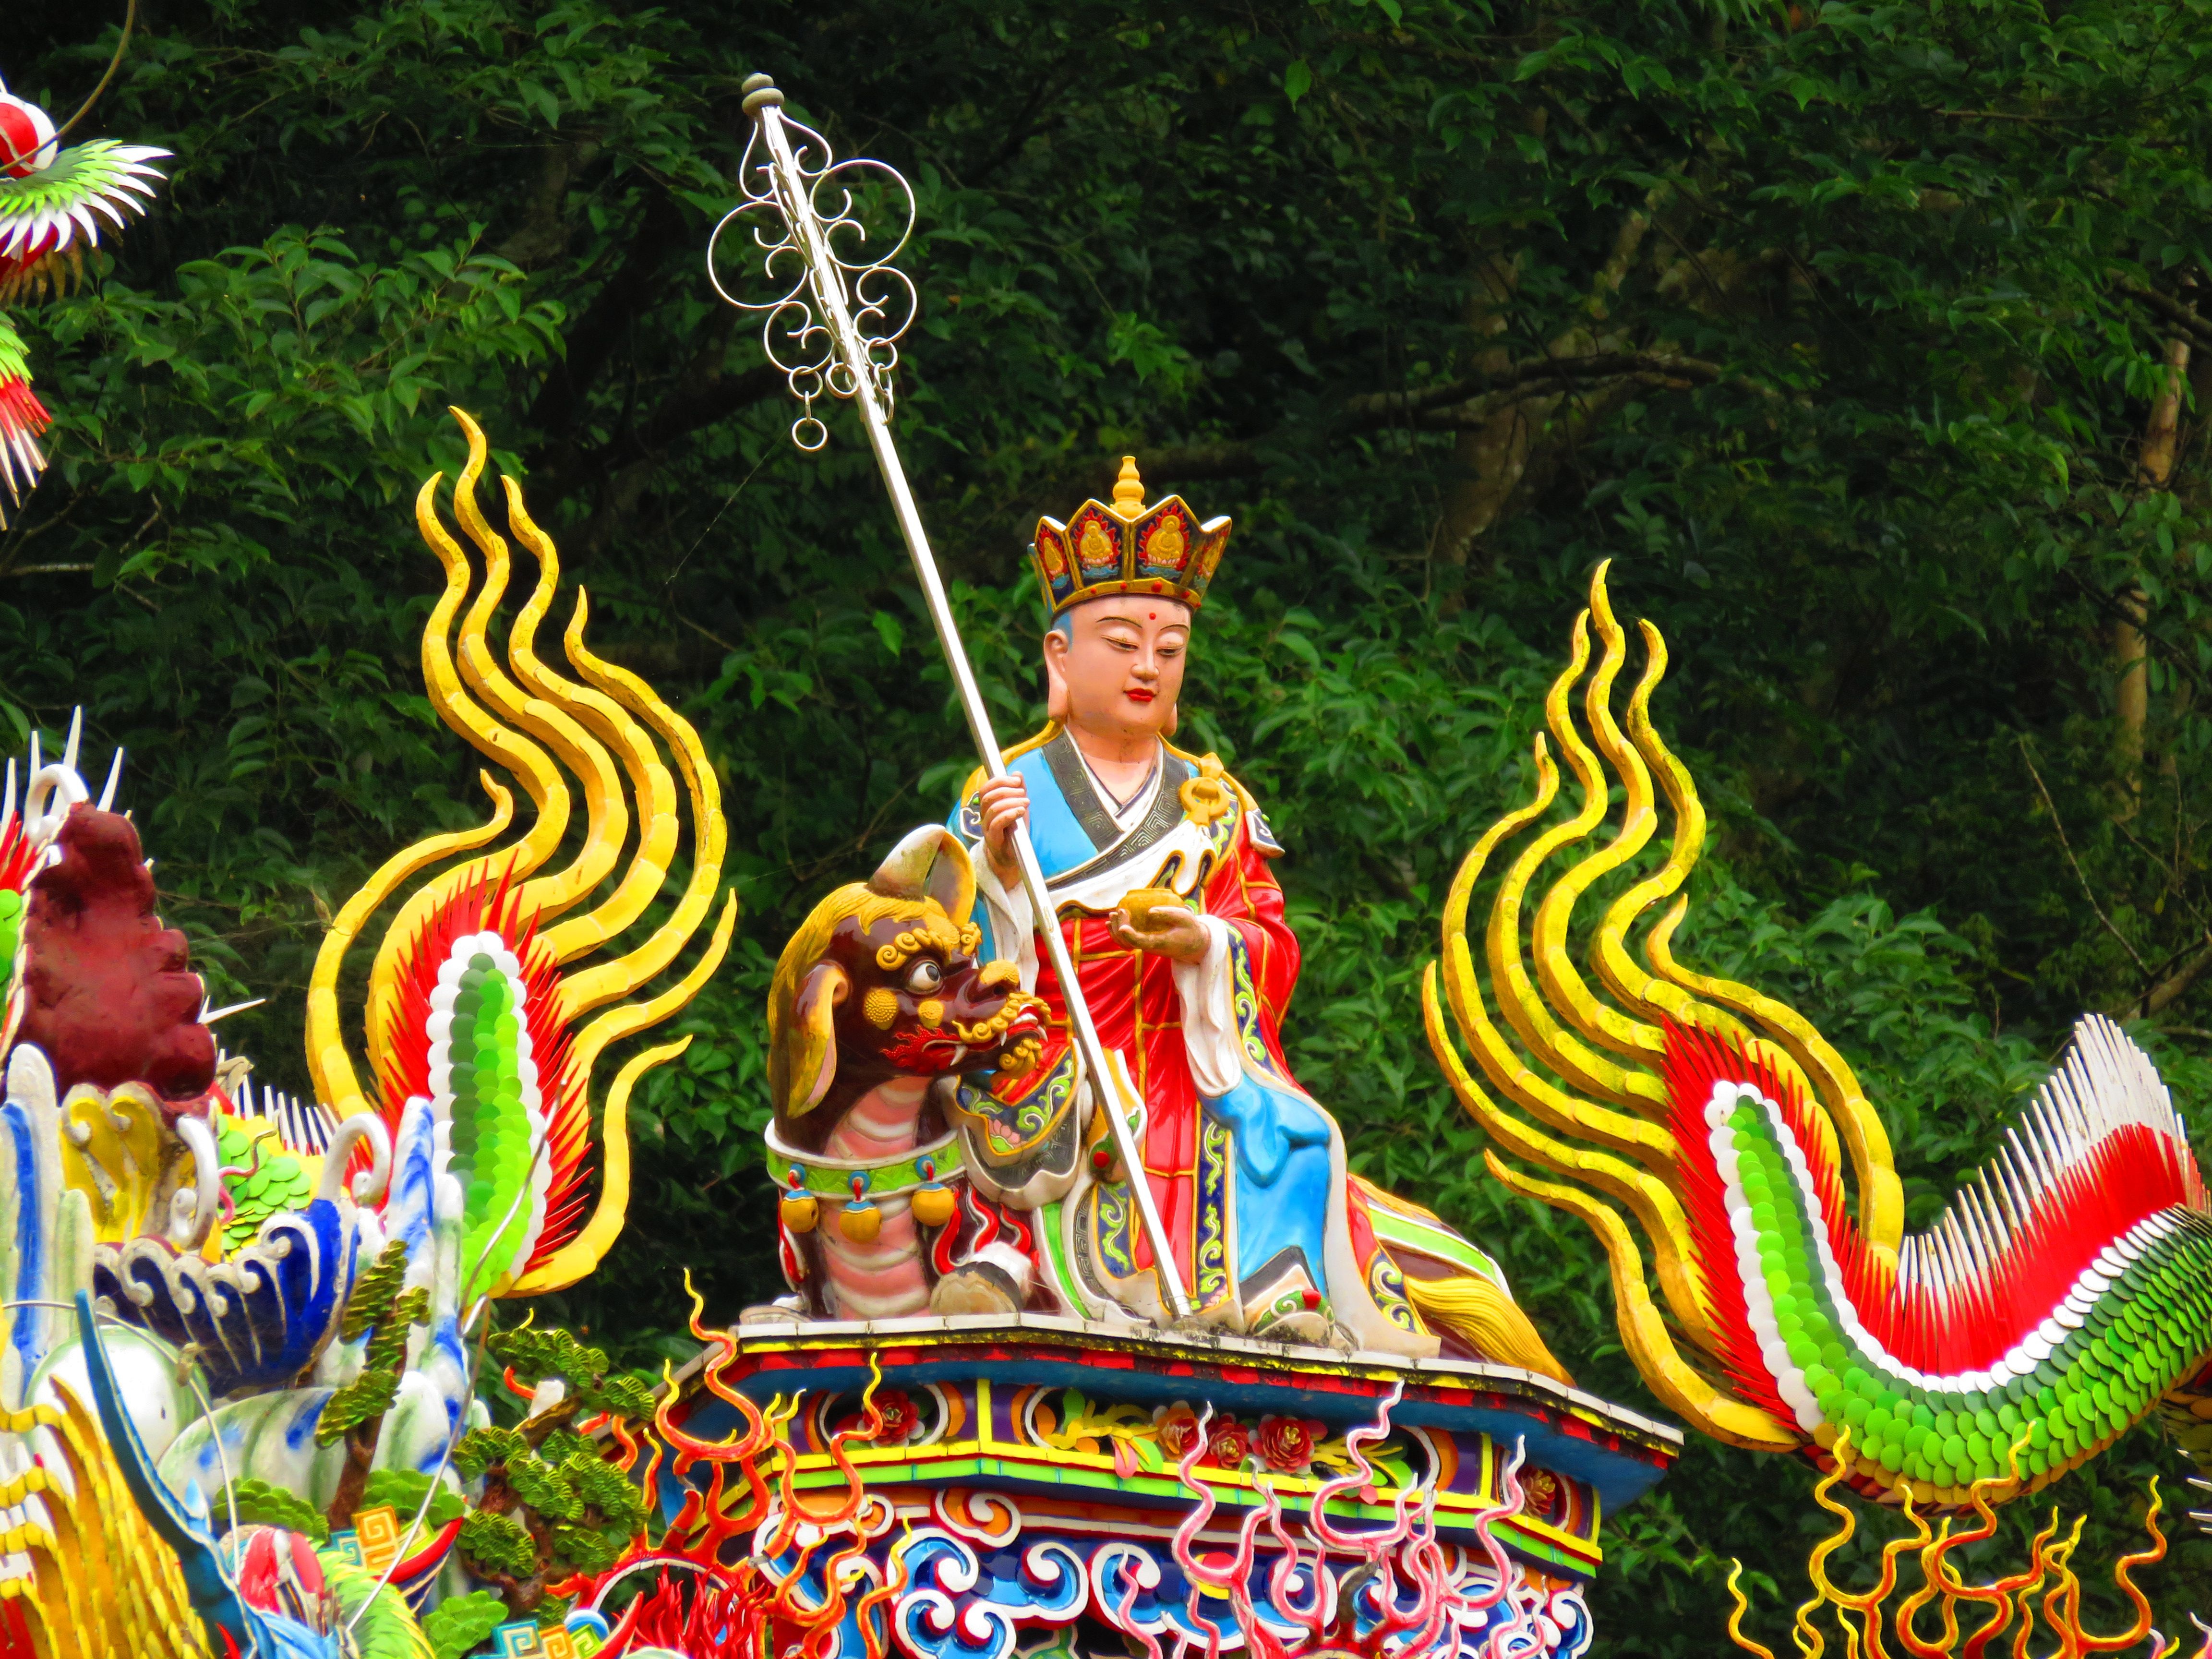
palace, amusement park, festival, god, hindu temple, taoism, the gods